Dushanbe Tea House

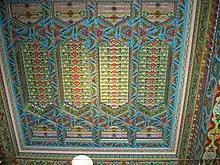
Detail from the ceiling of the teahouse

It is situated along a brook that shoots off Boulder Creek in keeping with the tradition that teahouses be placed along waterways or other bodies of water. Reflecting another traditional aspect of Tajik culture, the Boulder Valley Rose Society donated and planted an elaborate rose garden on the teahouse grounds. Inside the teahouse there are uniquely designed hand-carved cedar pillars, handmade traditional Tajikistan furniture, a fountain with seven bronze statues of women based on a 12th-century poem "The Seven Beauties", original oil paintings done onsite by a Tajik artist, and traditional geometric plaster carvings. The outside decorative elements include eight ceramic tiles, which display the patterns of a "Tree of life".